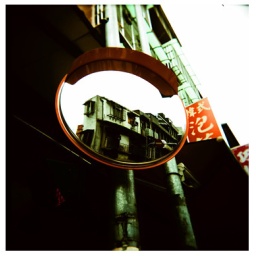
building in the mirror